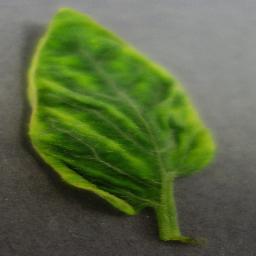
Label: Tomato___Tomato_Yellow_Leaf_Curl_Virus